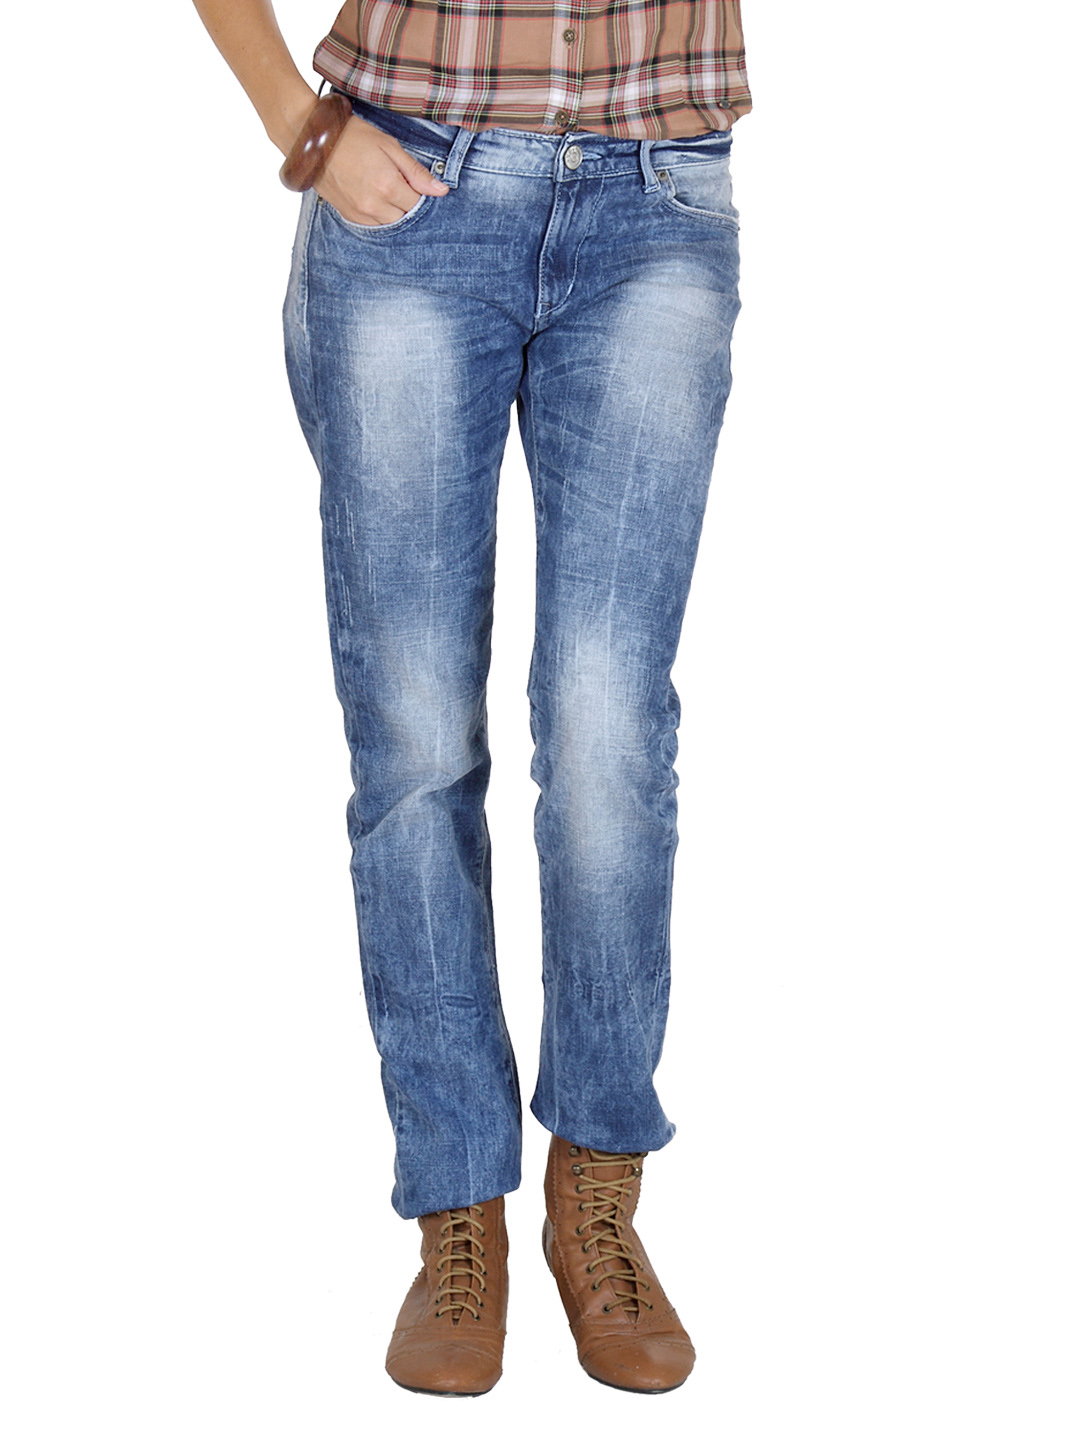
Spykar Women Jeans
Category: Apparel / Bottomwear / Jeans
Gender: Women
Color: Blue
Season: Summer 2012
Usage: Casual